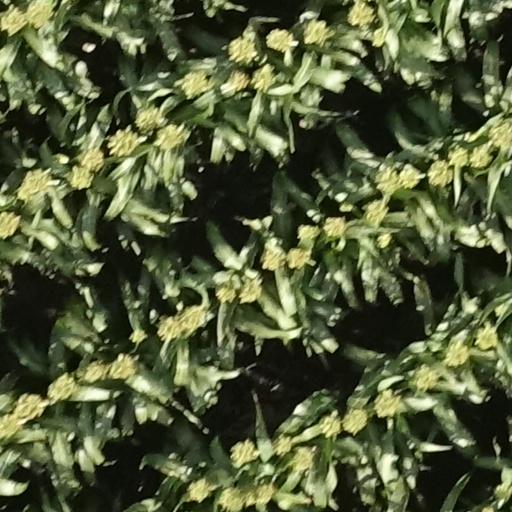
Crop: sorghum